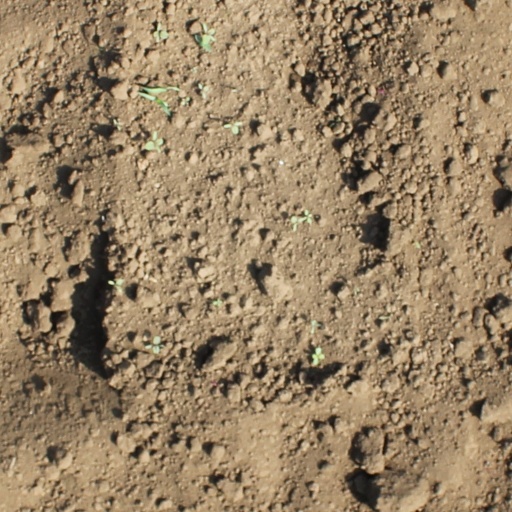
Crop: soybean